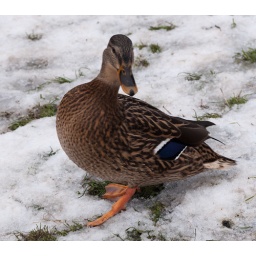
A female Mallard duck in the snow by North Cray lake.